2006 NBA draft

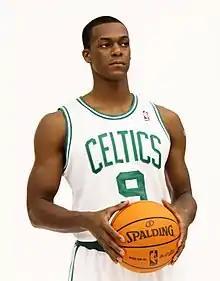
Rajon Rondo, the 21st pick of the Phoenix Suns, and was traded to the Boston Celtics.

Prior to the day of the draft, the following trades were made and resulted in exchanges of draft picks between the teams.